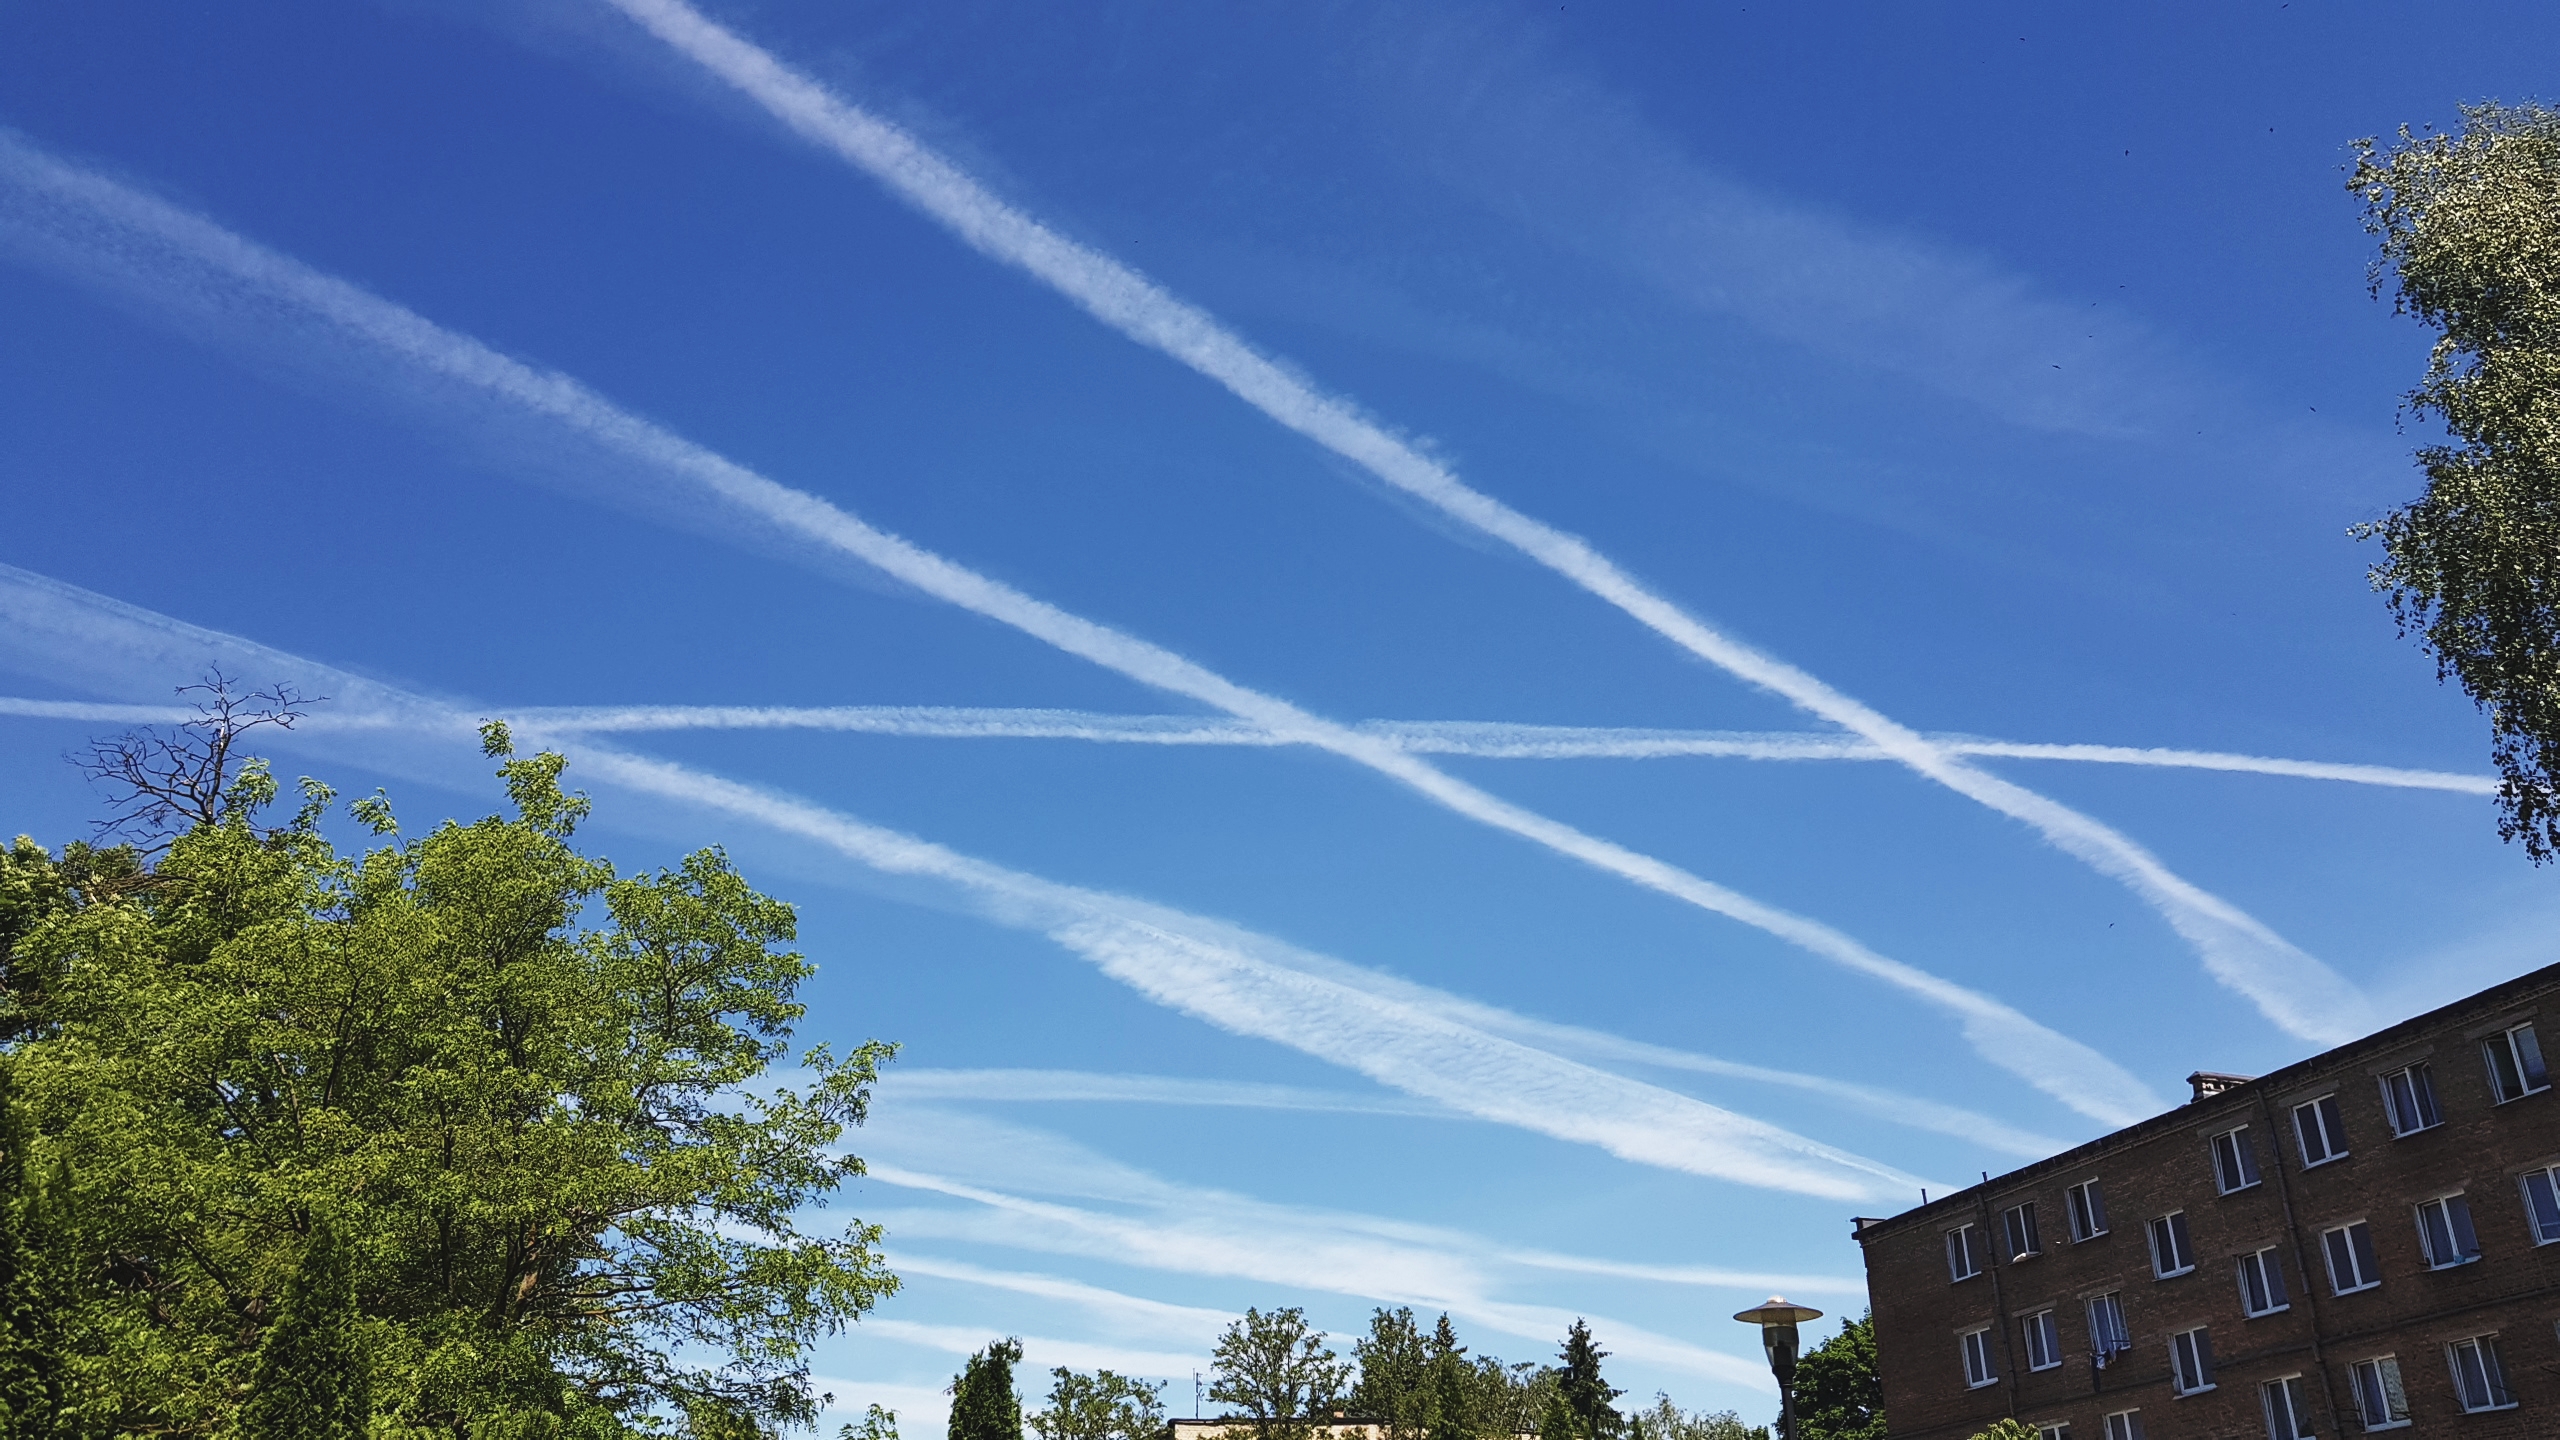
crossed, sky, cloud, daytime, blue, tree, atmosphere, leaf, spring, line, cumulus, meteorological phenomenon, sunlight, architecture, residential area, house, suburb, plant, mountain, home, space, horizon, city, road